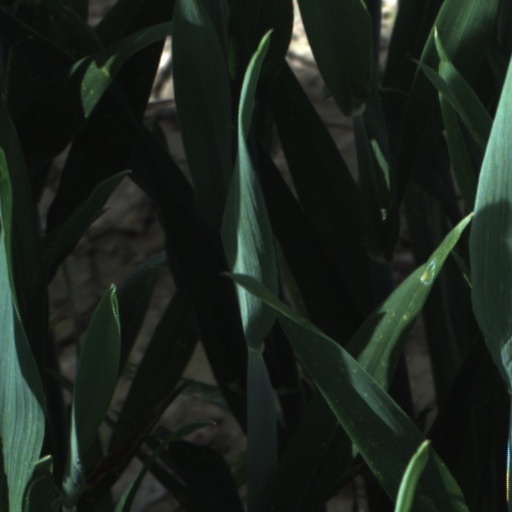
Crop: wheat